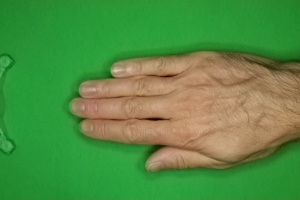
Label: paper